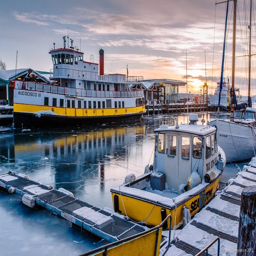
winter sunrise along the waterfront in the photo by person